Ángela Peralta

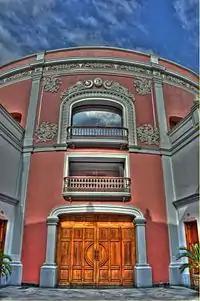
Façade of the Teatro Ángela Peralta in downtown Mazatlán

In 1883, with her reputation (and economic situation) again in decline, she began a tour of northern Mexico with her troupe of Italian opera singers. The tour began in Guaymas and proceeded to La Paz, Baja California Sur. It was in La Paz that she sang for the last time on stage – the title role in "Maria di Rohan" – with the performance taking place in a theatre improvised from a disused sand pit. On 22 August, the troupe arrived in the port city of Mazatlán, where they were to perform "Il trovatore" and "Aida". The city of Mazatlán prepared an elaborate welcome for her. Her boat docked at a pier decorated with garlands of flowers, and she was greeted by a band playing the Mexican National Anthem. When her carriage arrived, her admirers unhitched the horses and pulled it themselves to the Hotel Iturbide, where she once again saluted the crowds from her balcony. However, within a few days, she and 76 of the troupe's 80 members were to die in the yellow fever epidemic that swept the city shortly after their arrival.